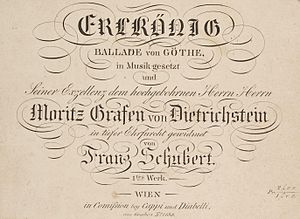
Der Erlkönig
Titelbladet til førsteudgaven af Schuberts musik til Der Erlkönig
Der Erlkönig er et episk digt skrevet af Goethe efter skandinavisk forlæg. Det er sat i musik af Franz Schubert og C.E.F. Weyse.